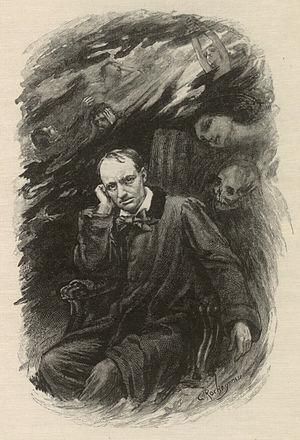
Leonor Fini, pseudonyme d’Eleonor Fini, née à Buenos Aires le 30 août 1908 et morte à Paris le 18 janvier 1996, est une artiste peintre surréaliste, graveuse, lithographe, décoratrice de théâtre et écrivaine française d'origine italienne.
Eugène Decisy est né à Metz le 5 février 1866 et mort le 3 juillet 1936 à Orly-sur-Morin, est un peintre et graveur français.